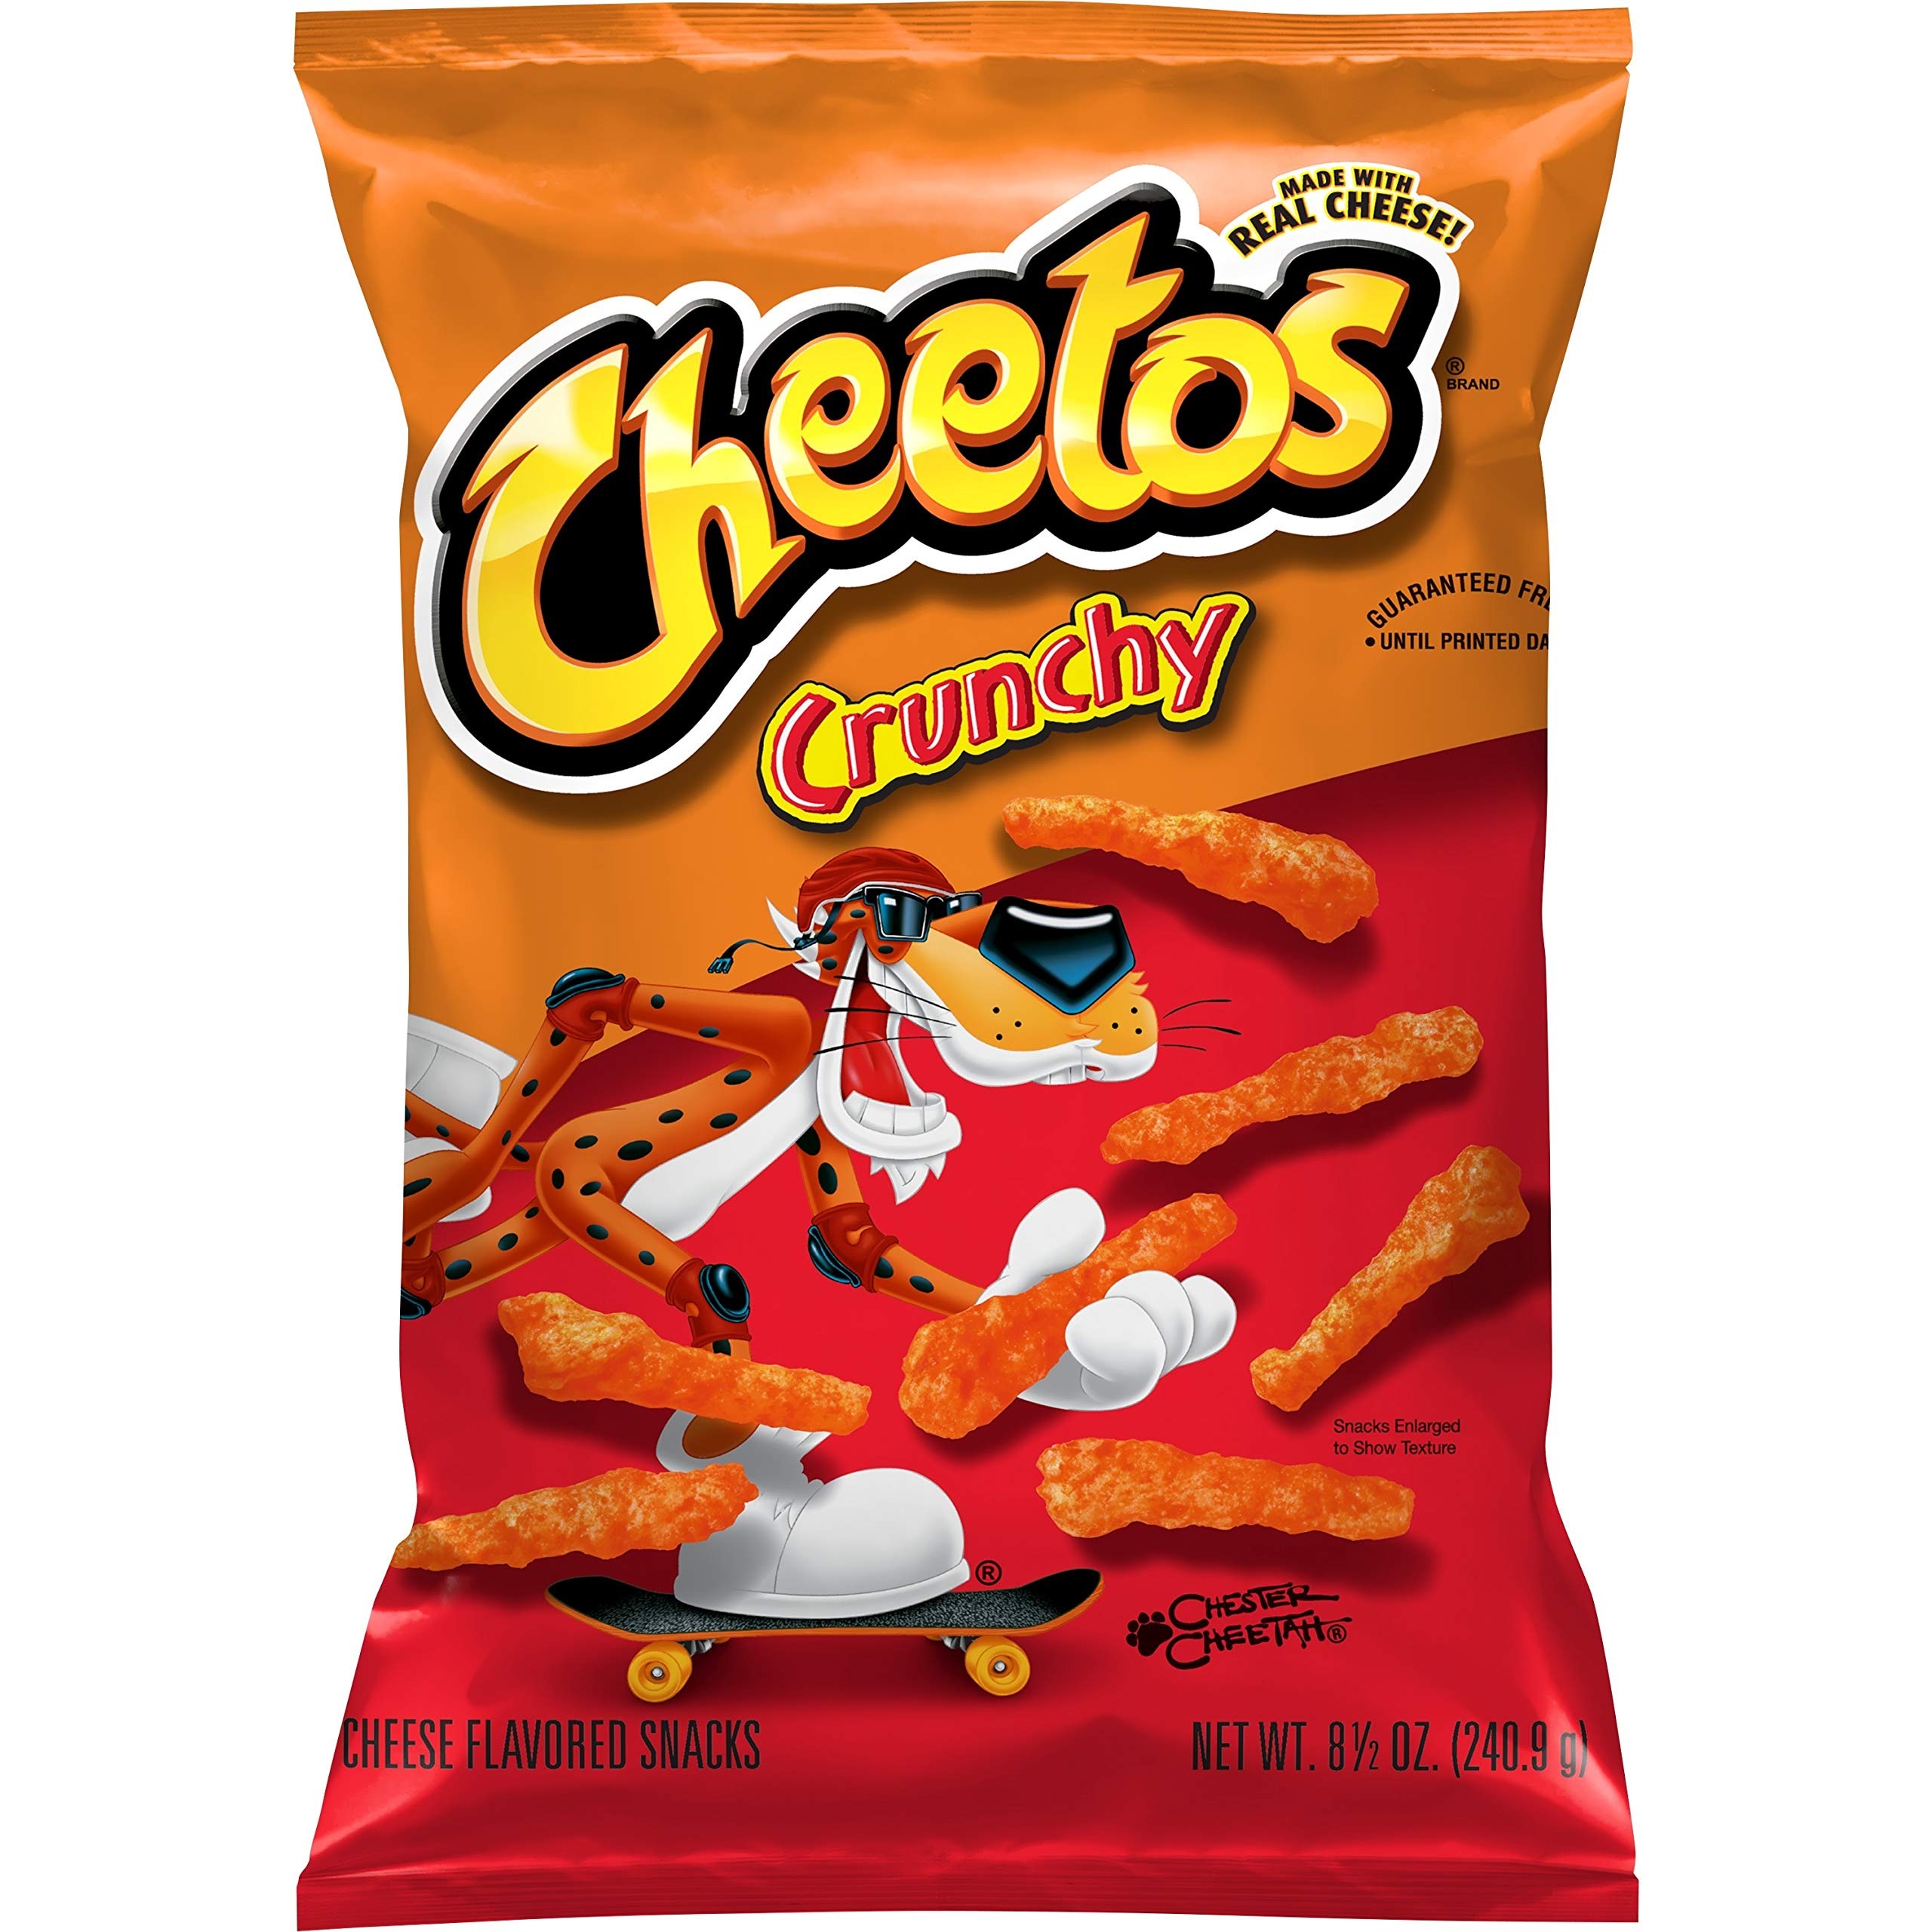
Item Name: Cheetos, Crunchy, 8.5 Ounce
Value: 8.5
Unit: Ounce

Price: 5.39